The Infinite Plan

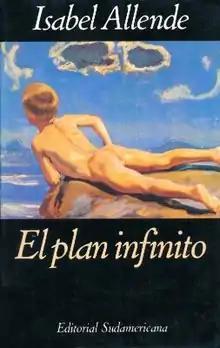
First edition (publ. Sudamericana)

The Infinite Plan is a 1991 novel by Isabel Allende. The novel follows the protagonist, North American Greg Reeves through fives decades of his life, as he rises from a childhood in LA, through the Vietnam war and finally later life crises. The first printing of the novel in English had 100,000 copies. The "Los Angeles Times" compared the novel to works by Bryce Courtenay, Ayn Rand, and James T. Farrell.